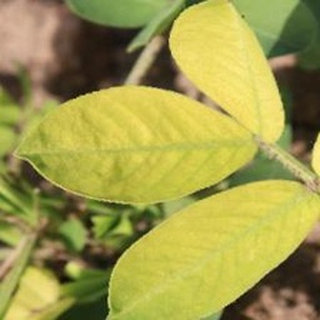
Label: groundnut_nutrition_deficiency